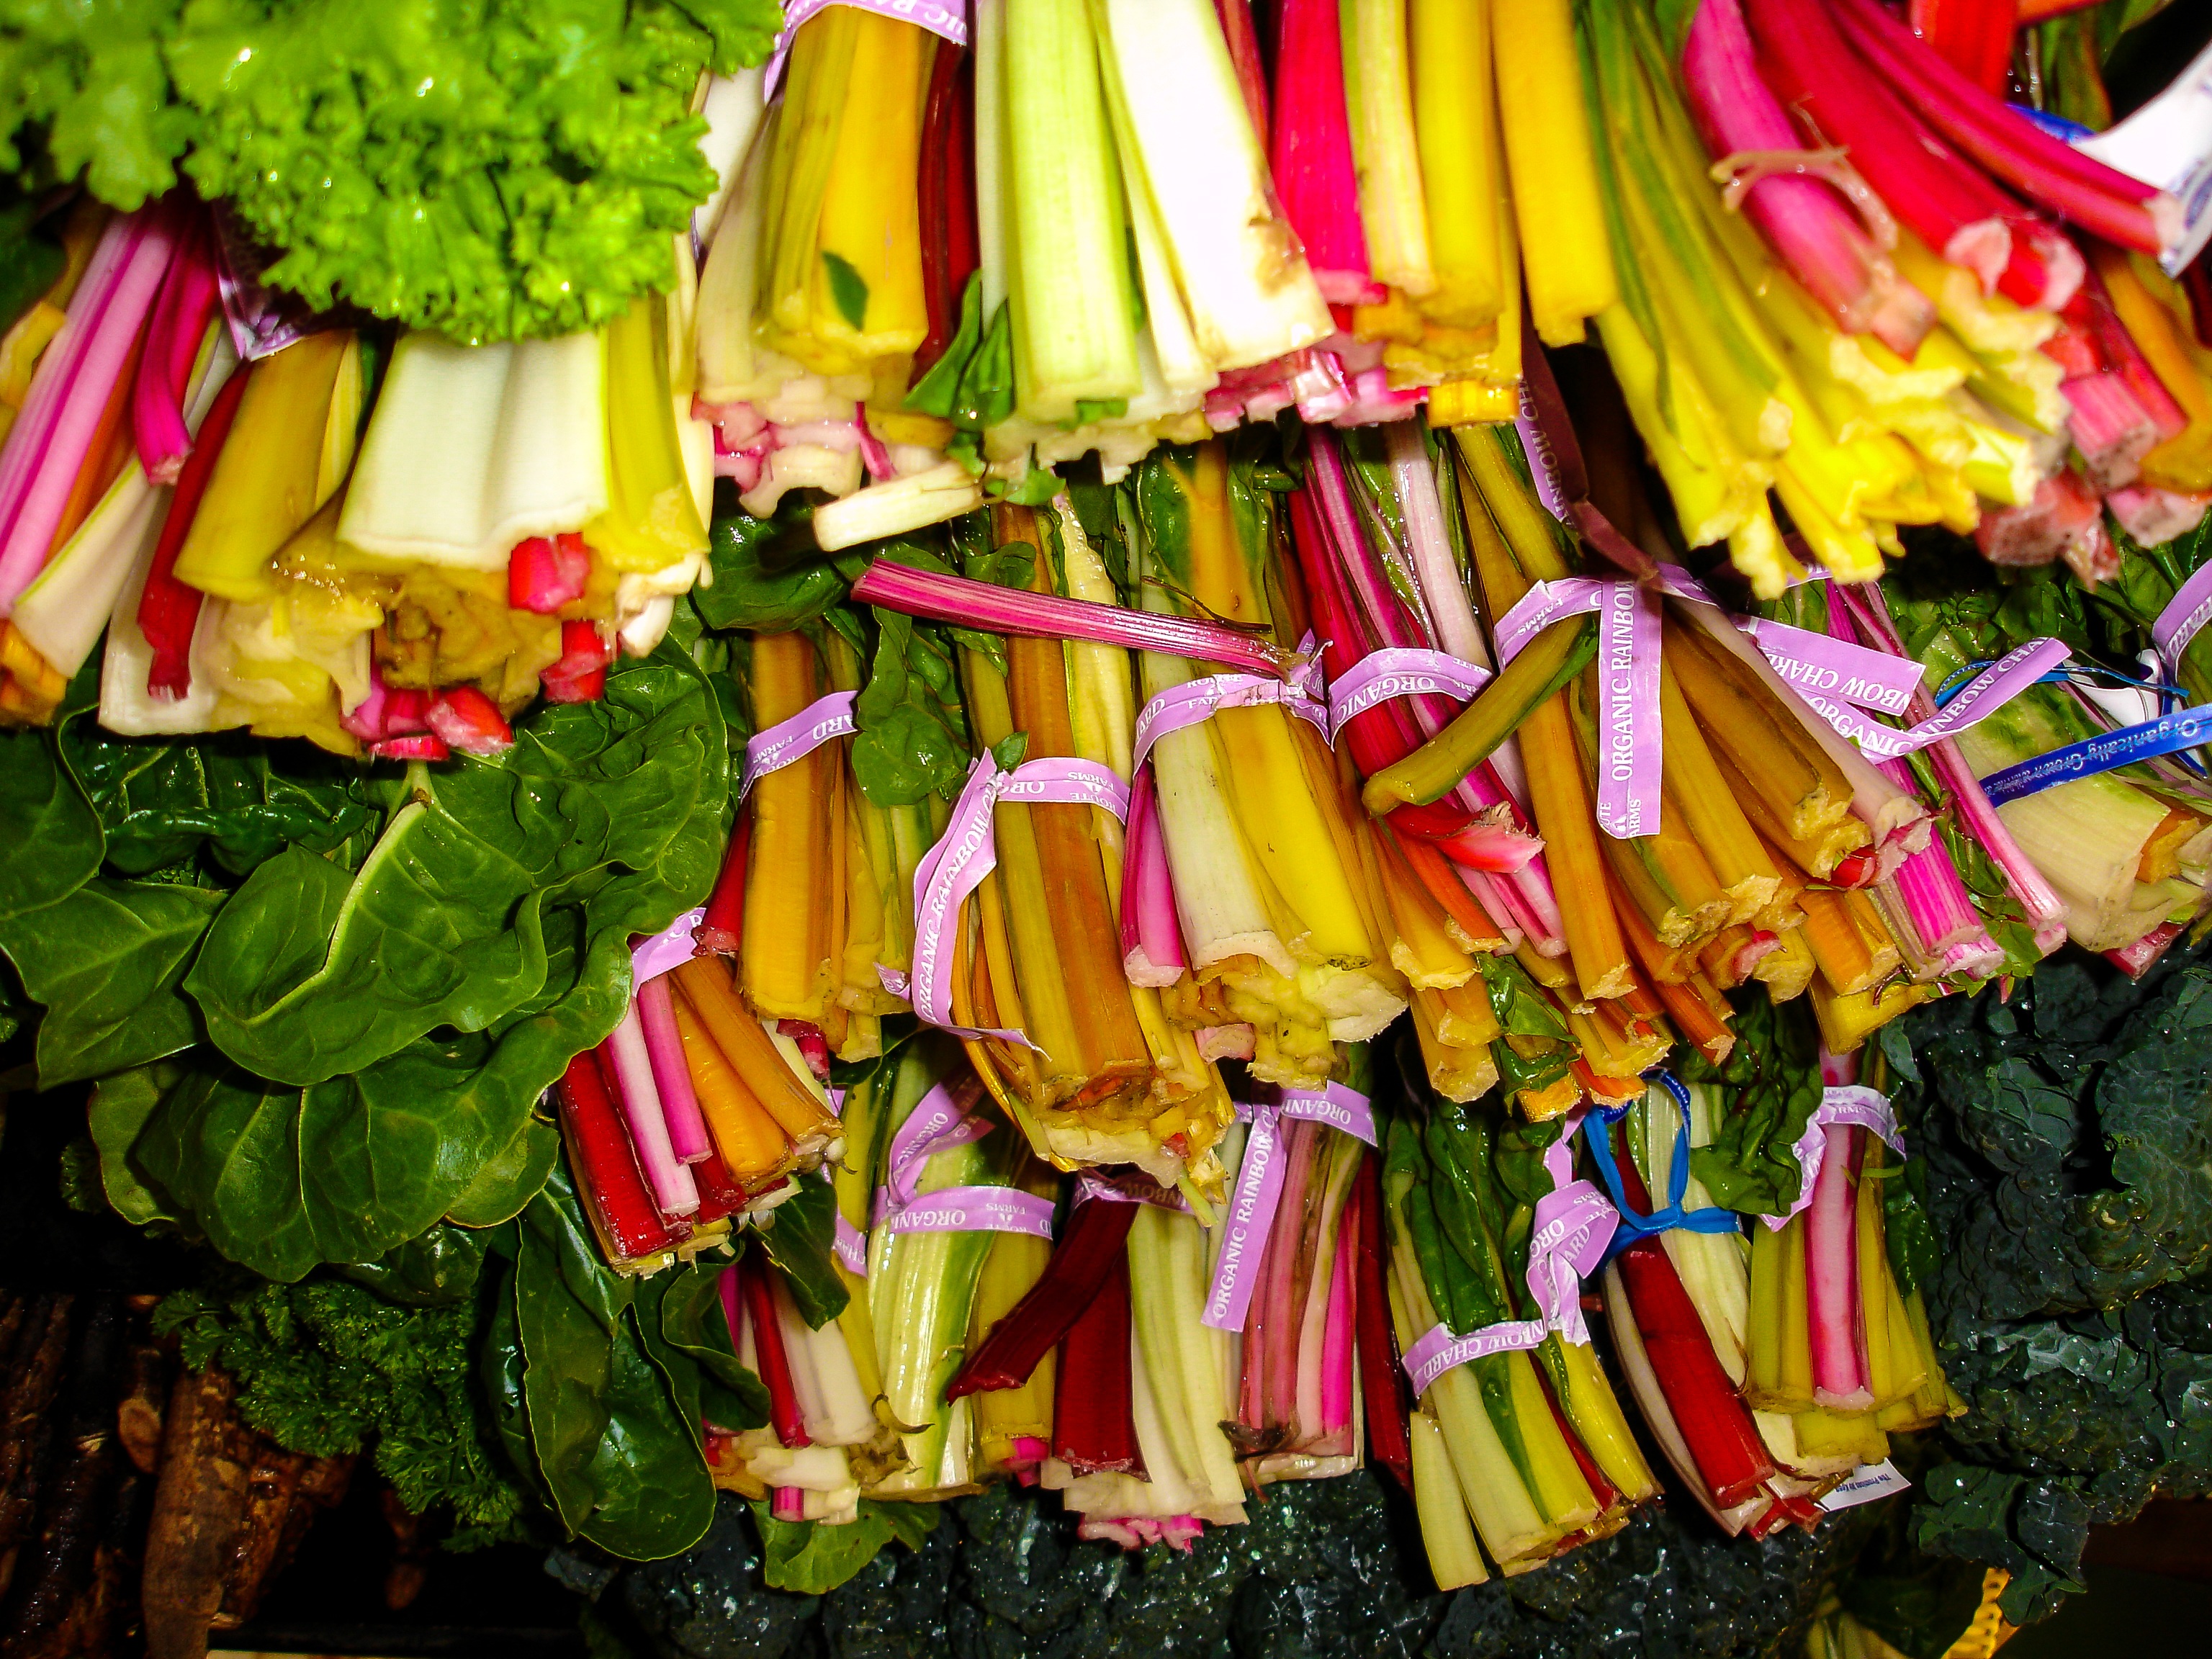
flower, summer, food, produce, vegetable, color, usa, america, california, united states, vegetables, floristry